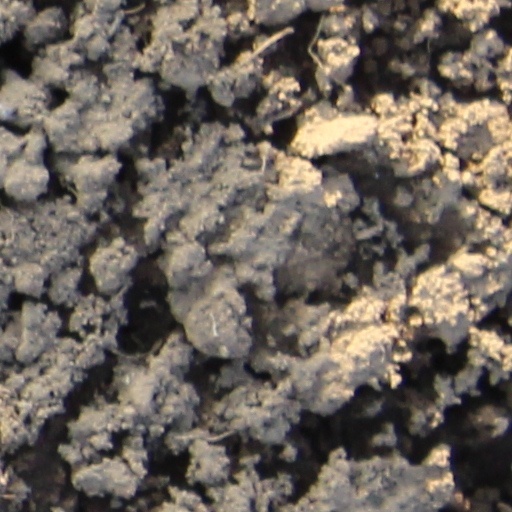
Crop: wheat